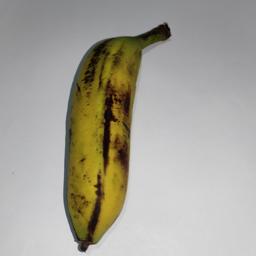
Banana variety: Sagor Kola